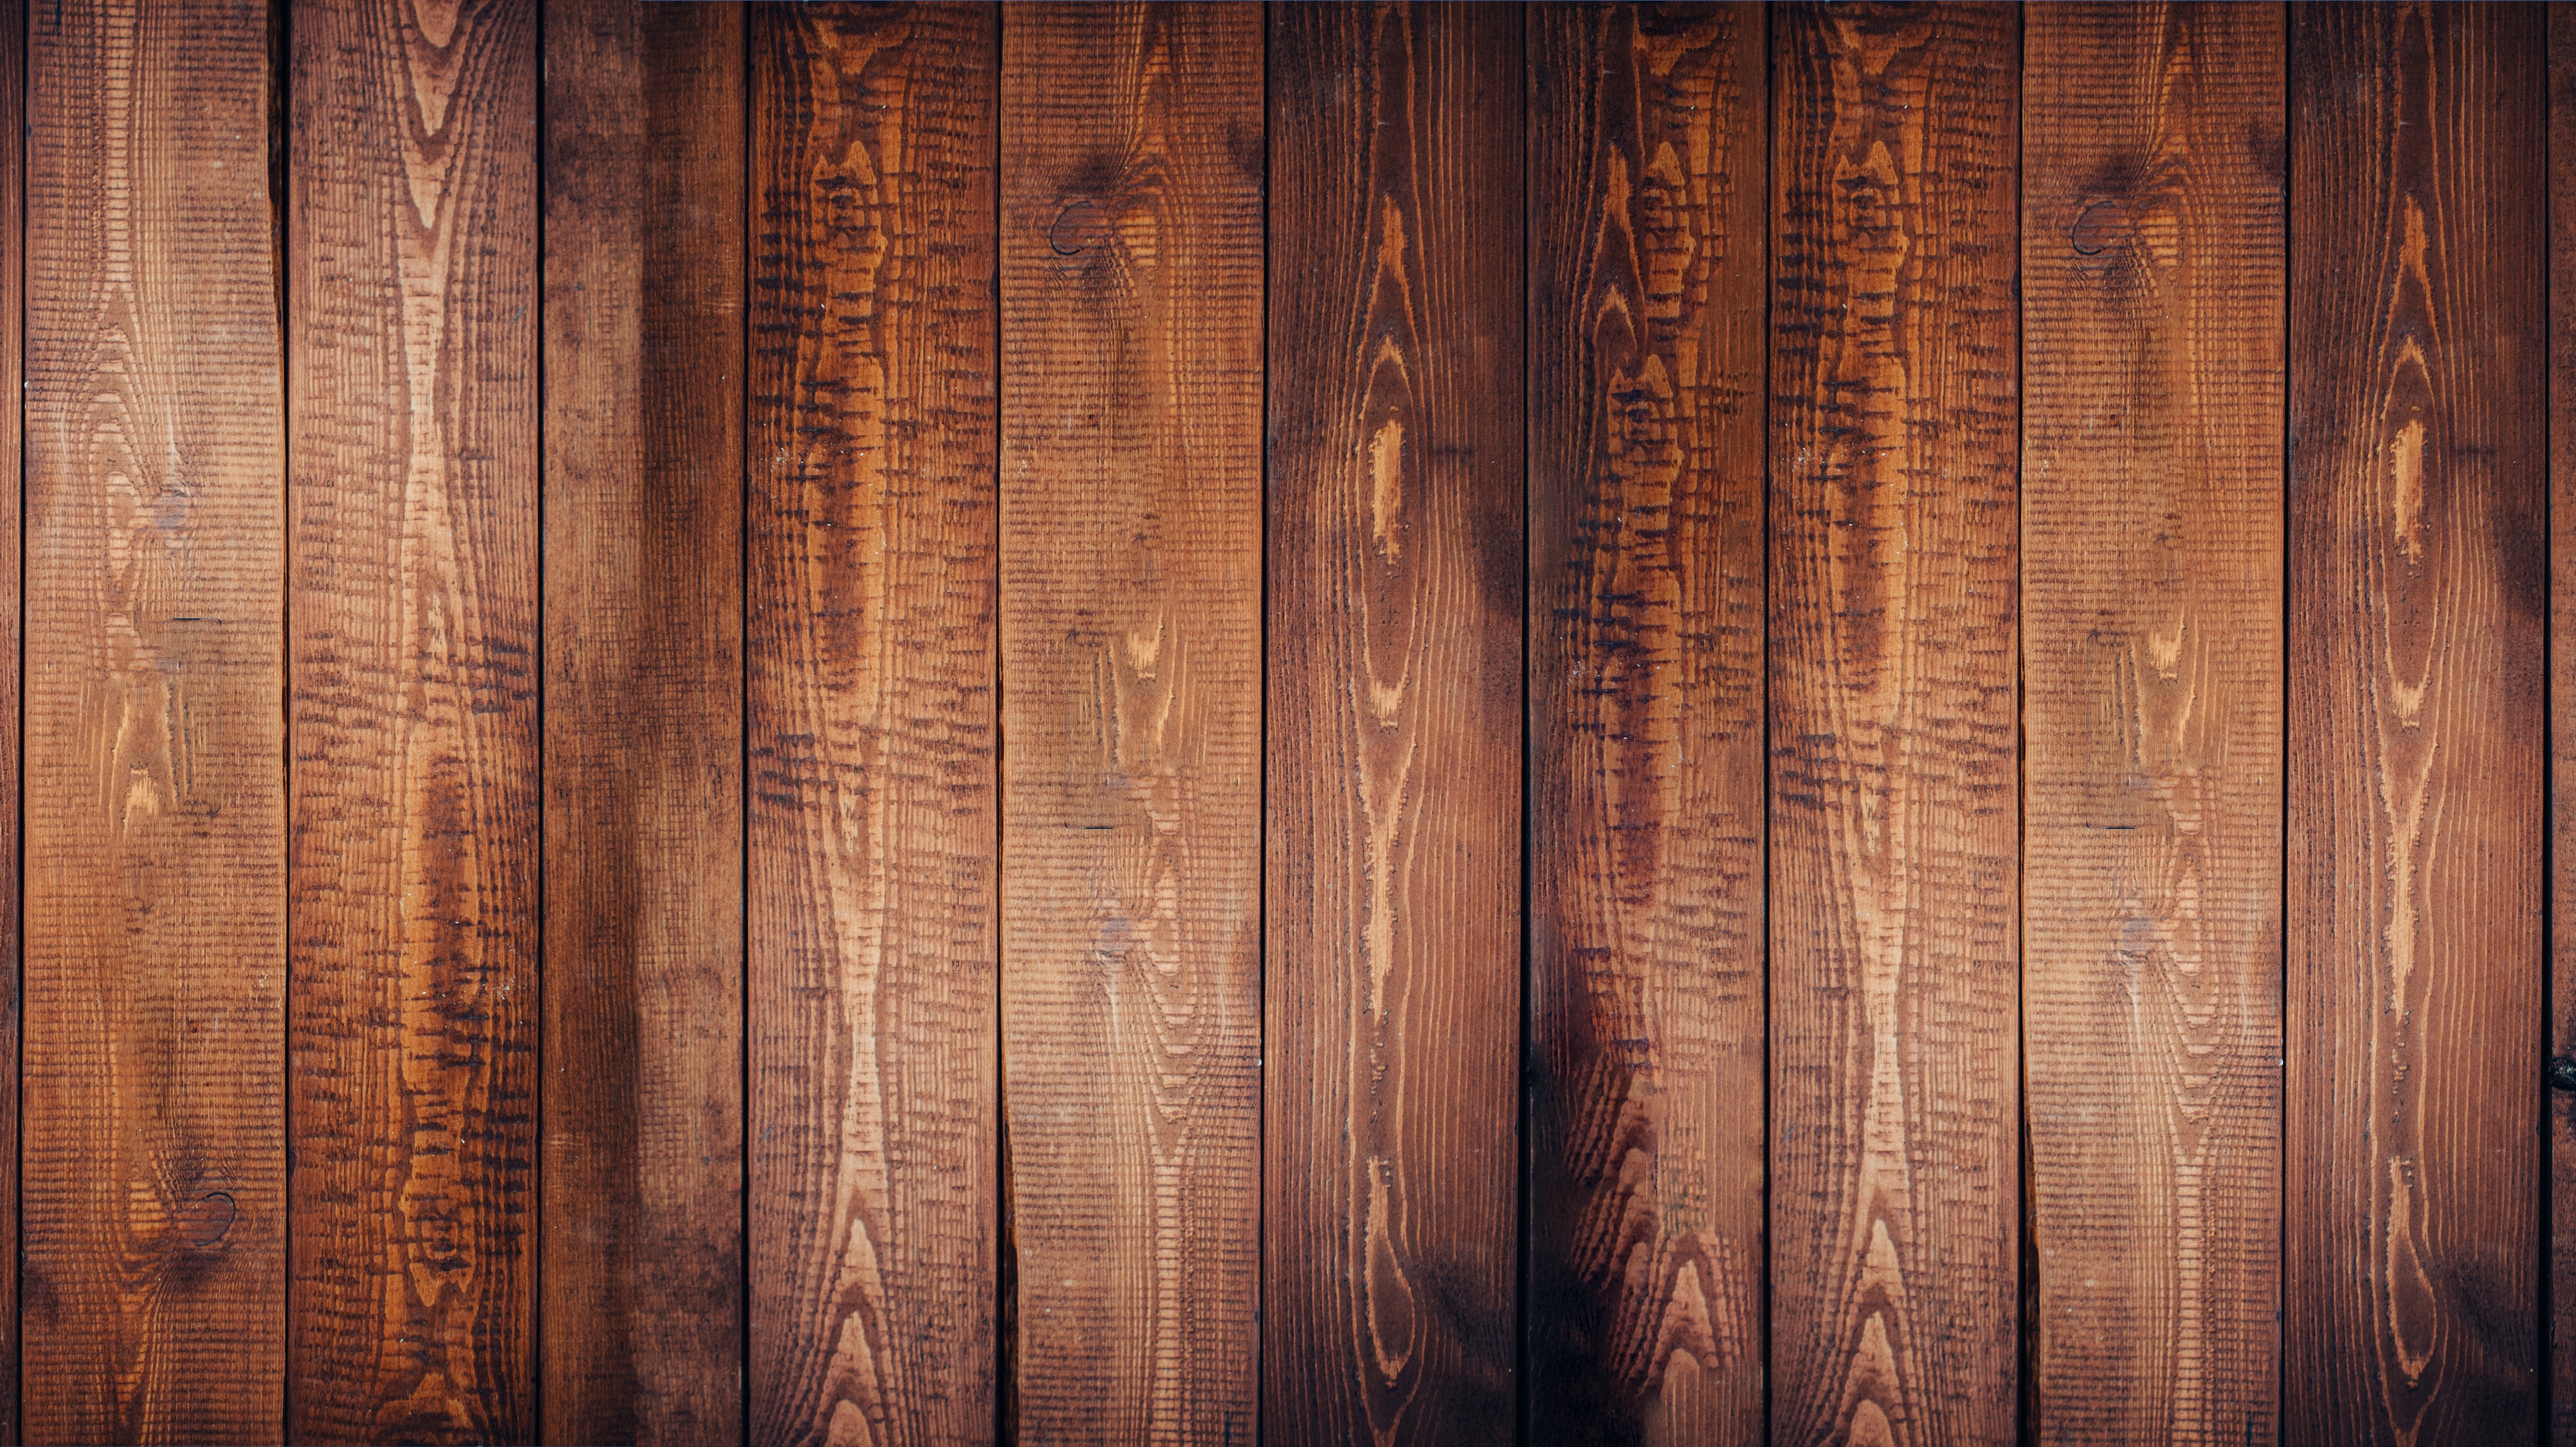
wood, texture, floor, wall, curtain, lumber, interior design, design, hardwood, flooring, wood flooring, man made object, hardwood floors, window covering, wood stain